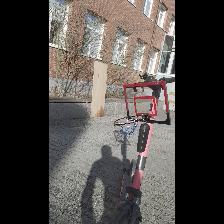
Label: NonHuman